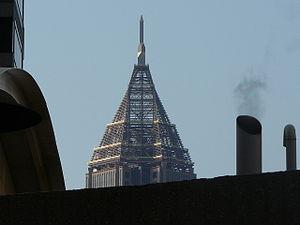
Le Bank of America Plaza est un gratte-ciel situé au centre d'Atlanta qui porte le nom de son principal locataire la Bank of America. Avec ses 312 m, il est le 26ᵉ plus haut bâtiment au monde. C'est un bâtiment comportant 55 étages de bureaux, il fut achevé en 1992, et était alors baptisé le NationsBank Building. À l'origine destiné à devenir le siège de la C&S/Sovran Bank, il devint propriété de la NCNB/NationsBank après la fusion en 1991 de la C&S/Sovran et de NCNB.